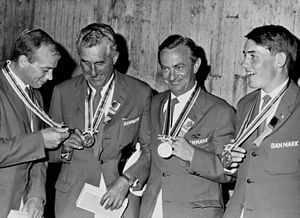
Ole Berntsen
Henning Wind, Ole Berntsen, Christian von Bülow, Ole Poulsen 1964
Ole Valdemar Henrik Berntsen var en dansk sejlsportsmand.